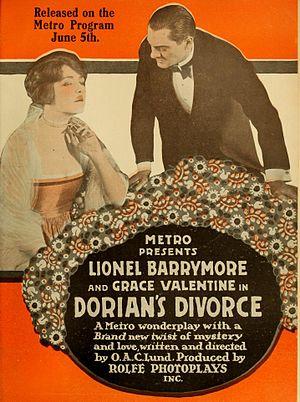
Grace Valentine, née Grace Sharrenberger, le 14 février 1884 à Springfield aux États-Unis, est une actrice américaine de théâtre, du cinéma muet et des débuts du cinéma sonore. Elle commence sa carrière en 1905 et se produit, pour la dernière fois, sur scène en 1952 et en 1954 à la télévision. Elle est mariée avec Shephard Wayne Nunn et meurt, à New York, le 12 novembre 1964.